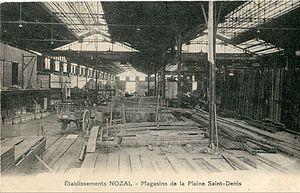
La Plaine Saint-Denis est un quartier de la Seine-Saint-Denis partagé entre trois communes : Saint-Denis, Aubervilliers, et Saint-Ouen-sur-Seine.
Le Chemin de fer industriel de la Plaine Saint-Denis et d'Aubervilliers ou CFI est un ancien ensemble privé de voies de desserte industrielle ferroviaire dans le quartier de La Plaine Saint-Denis, à Saint-Denis et Aubervilliers, en Seine-Saint-Denis.